The House of Flowers (TV series)

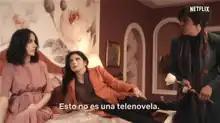
Suárez, Derbez, and Castro as their "The House of Flowers" characters in a video parodying telenovelas; the coloring, mise-en-scène and acting are styled like a traditional telenovela, serving as a comparative.

Shortly before the second season aired, promotional posters were launched in a campaign mocking those of conservative Mexican groups, particularly the National Front for the Family, which has criticized the show. The posters feature slogans which satirize homophobic and transphobic ones, including an image of trans character María José and her partner Paulina accompanied by "This is not natural ... we are obviously wearing make-up", among others. This campaign was run with the hashtag "#NoTeMetasConMiFamilia" ("Don't Mess With My Family"), playing on the National Front's own campaign. Ana Carolina, writing for UniCable, noted that the campaign was embraced by fans but also prompted surprise across Mexico because of how explicitly it attacked the intolerance of the National Front. The posters were discussed at the 2019 Huelva International Film Festival in relation to social media and marketing influencing the public view of films, particularly in terms of social criticism.